Cindy Blackman Santana

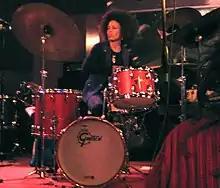
Blackman performing at Iridium Jazz Club in New York City in December 2007

In New York City, Blackman worked as a performer but also attended shows to listen to masters play. Art Blakey became a significant influence. Blackman said, "he really was like a father to me. I learned a lot just watching him. I asked him a lot of questions about the drums and music – and he answered all of them."